Describe the emotion expressed in this image:  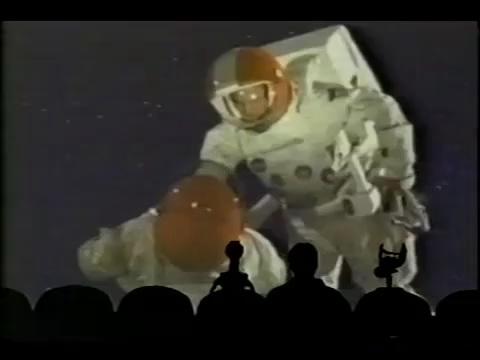
This person displays Suffering, valence and arousal with low intensity.